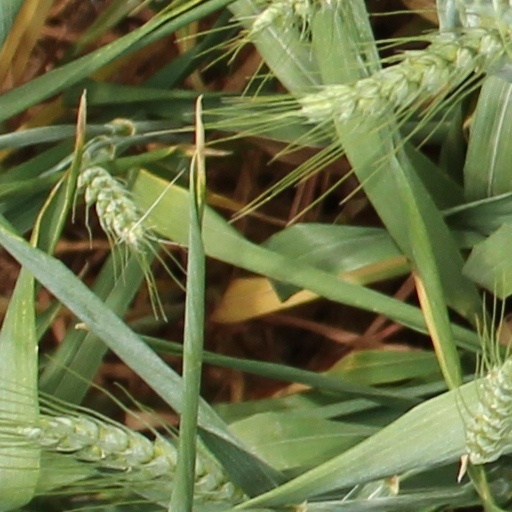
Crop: wheat